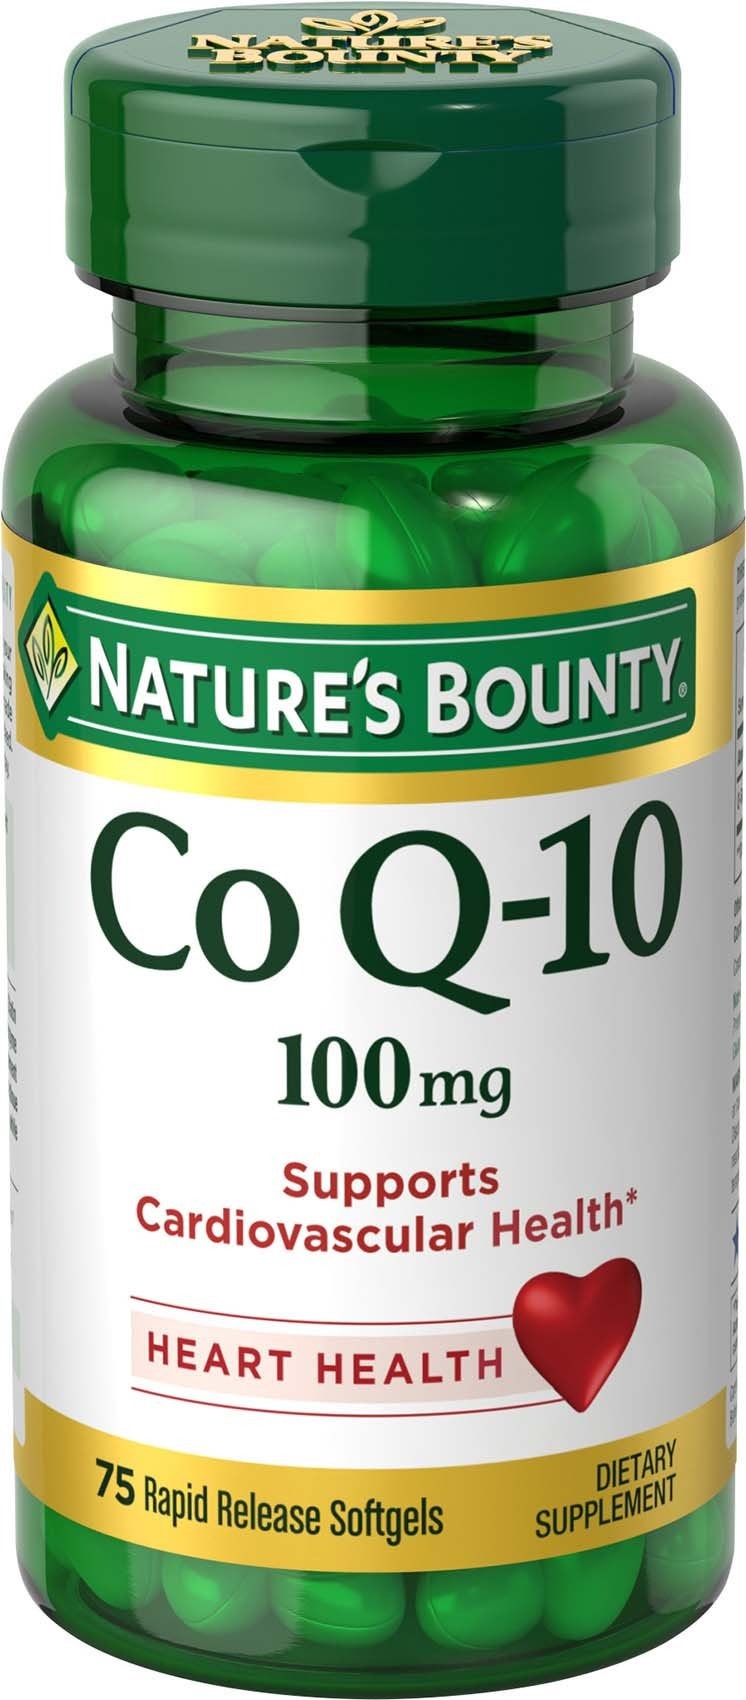
Item Name: Nature's Bounty CoQ10 100 mg Softgels, 75 Count
Bullet Point 1: Helps convert food into energy
Bullet Point 2: Supports a healthy heart and cardiovascular system
Bullet Point 3: 200 mg per day helps support blood pressure already within normal range
Bullet Point 4: Statin medications can lower the body’s level of co q-10
Bullet Point 5: These statements have not been evaluated by the food and drug administration
Bullet Point 6: Packaging may vary due to redesign, same great product ingredients
Value: 75.0
Unit: count

Price: 39.555